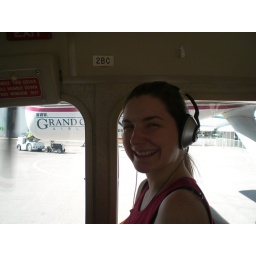
In the plane to fly to the grand canyon (taken by Jonathan)